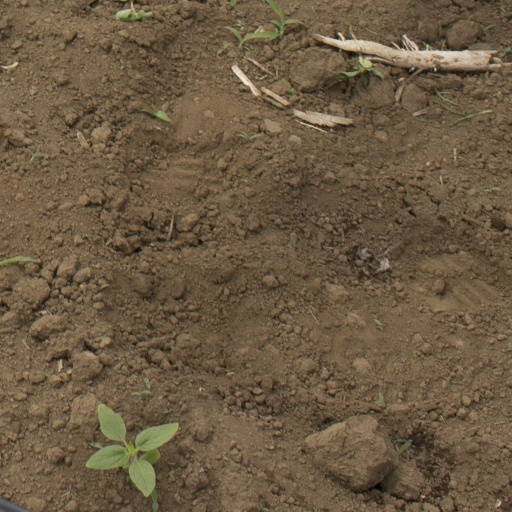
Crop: Jerusalem artichoke